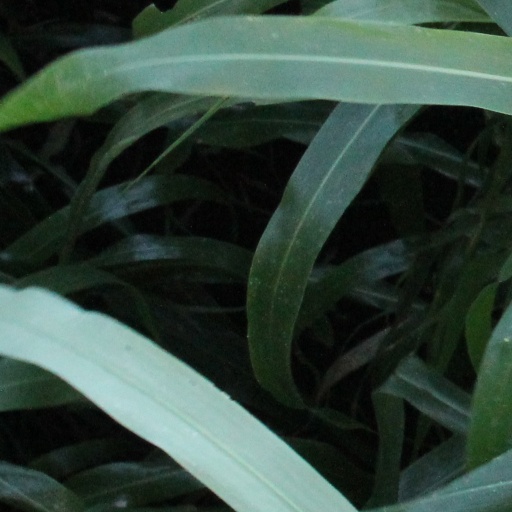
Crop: sorghum